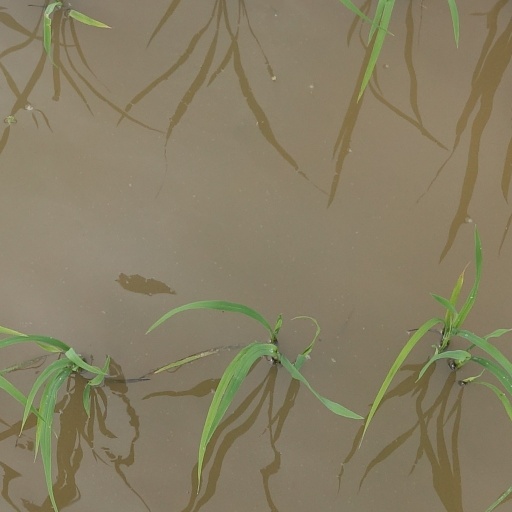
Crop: rice